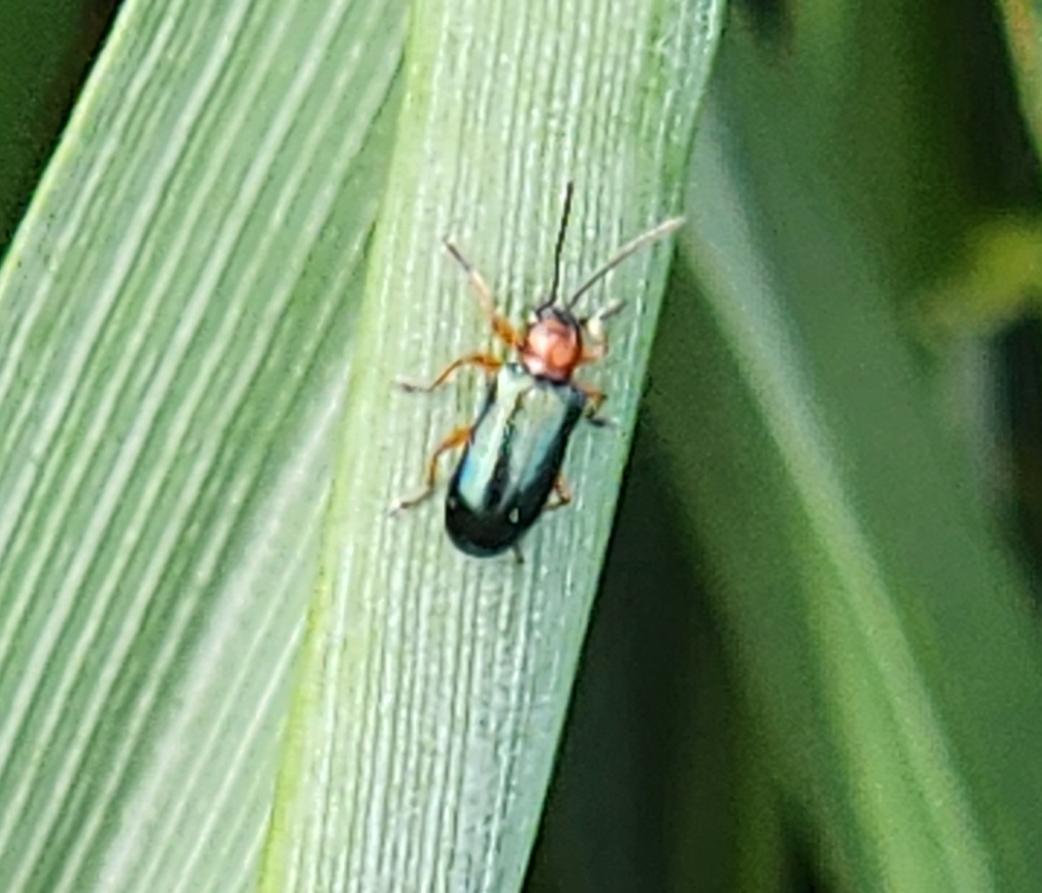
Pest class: cereal_leaf_beetle